Sifan Hassan

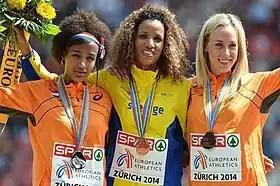
Hassan (left) with her silver medal for the 5,000 metres at the 2014 European Athletics Championships held in Zurich. She won her first European senior title at the event with a 1500 m victory.

Hassan made her breakthrough in the 2013 season. She ran an 800 metres best of 2:00.86 minutes to win at the KBC Night of Athletics and took wins in the 1500 m at the Nijmegen Global Athletics and Golden Spike Ostrava meets. On the 2013 IAAF Diamond League circuit she was runner-up in the 1500 m at Athletissima with a personal best of 4:03.73 minutes and was third at the DN Galan 3000 m with a best of 8:32.53 minutes—this time ranked her the fourth-fastest runner in the world that year.